Tenerife

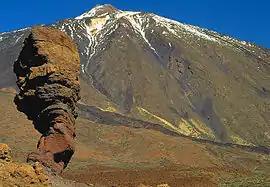

Tenerife is most easily reached by air. There are two airports: Tenerife South Airport, in the south, and Tenerife North Airport, near Santa Cruz. Overall, Tenerife has the highest annual passenger count and the greatest number of arrivals in Canary Islands, made more popular by the frequency of cheap flights from many European destinations. Tenerife North Airport and Tenerife South Airport together account for the highest passenger numbers in the Islands with some 14 million passengers annually (AENA report). Of the two airports on the island, Tenerife South is the most popular tourist destination.